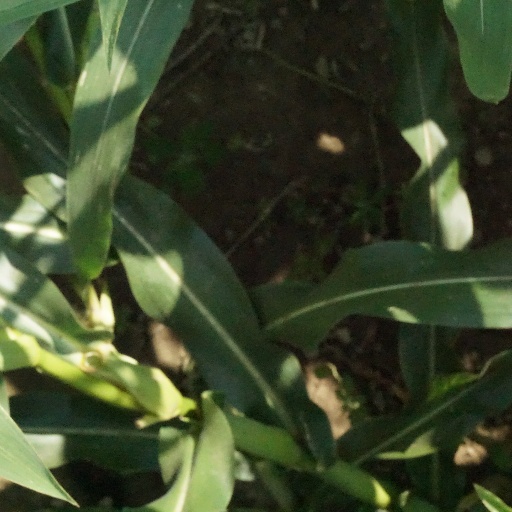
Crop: maize; corn